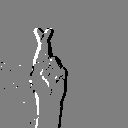
ASL letter: r